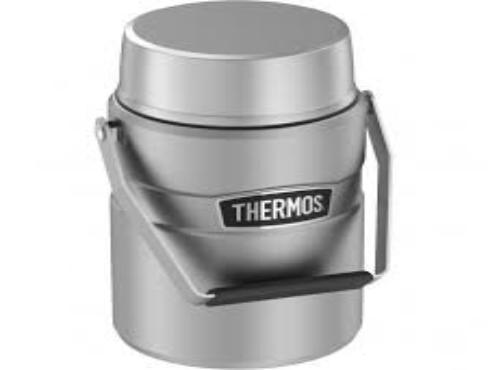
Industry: Necessities